Halfpenny (New Zealand coin)

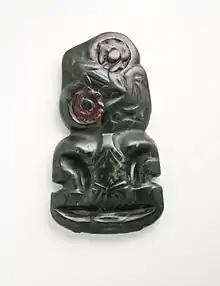

Beginning in late August 1938, a competition was held for the reverse designs of the penny, halfpenny, and commemorative half-crown. A nominal prize of £25 was offered to the winning halfpenny design. Prospective artists had until the end of September to submit designs via to-scale sketches. Around twenty New Zealand artists submitted designs for the competition, although British Royal Mint designers Percy Metcalfe and George Kruger Gray were both granted permission to participate due to their work on the prior New Zealand coinage. Little outline was given for the design of the halfpenny, other than the inclusion of distinct New Zealand iconography and the text "New Zealand: Half Penny 1940". Artist and stamp designer James Berry submitted a relatively simplistic halfpenny design featuring a horizontal silver fern. Kruger Gray submitted two halfpenny designs. The first features a geyser flanked by two small hei-tiki, Māori greenstone pendants; his alternate design includes the head of a traditional taiaha staff. Metcalfe likewise submitted two halfpenny designs, both variations on the Southern Cross, with one featuring the Golden Fleece of the New Zealand coat of arms suspended from the top star.